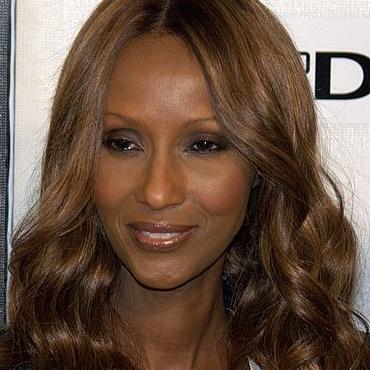
Age: 53